Cactus Air Force

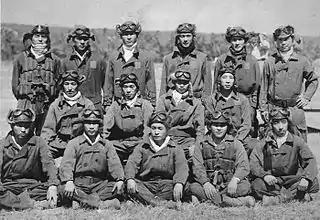
Enlisted pilots of the Tainan Kōkūtai pose at Lae in 1942. Several of these aviators would be among the top Japanese aces, including Saburō Sakai (middle row, second from left), and Hiroyoshi Nishizawa (standing, first on left). These pilots fought with Allied fighter pilots during the Battle of Guadalcanal and the Solomon Islands campaign.

Immediately after landing on Guadalcanal, Marines from the 1st Engineer Battalion worked around the clock using captured Japanese heavy equipment to complete construction of the airfield. The first plane to land was a US Navy PBY Catalina that touched down on August 12 to assess the condition of the field. At that time the field was 2600ft long, good enough for fighters but still too short and soft for bombers. Three days later the first Seabee unit arrived with a Carryall which dramatically sped up construction. The field was declared ready for flight operations on August 18. As the first planes arrived, Henderson Field could barely be described as an airfield. It was an irregular blob cut out of the island growth, half-in and half-out of a coconut grove, with a short runway, and few revetments to protect the aircraft from shrapnel. Upon landing on Henderson Field on 4 September, Commanding Officer of Marine Aircraft Group 25, Colonel W. Fiske Marshall described the scene -- "looked like a Doré drawing of hell."